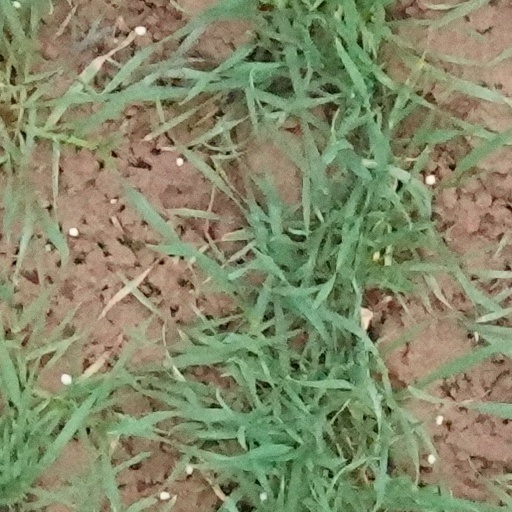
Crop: wheat